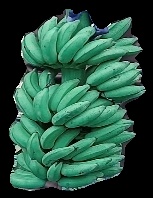
Variety: elakki-bale
Grade: grade1